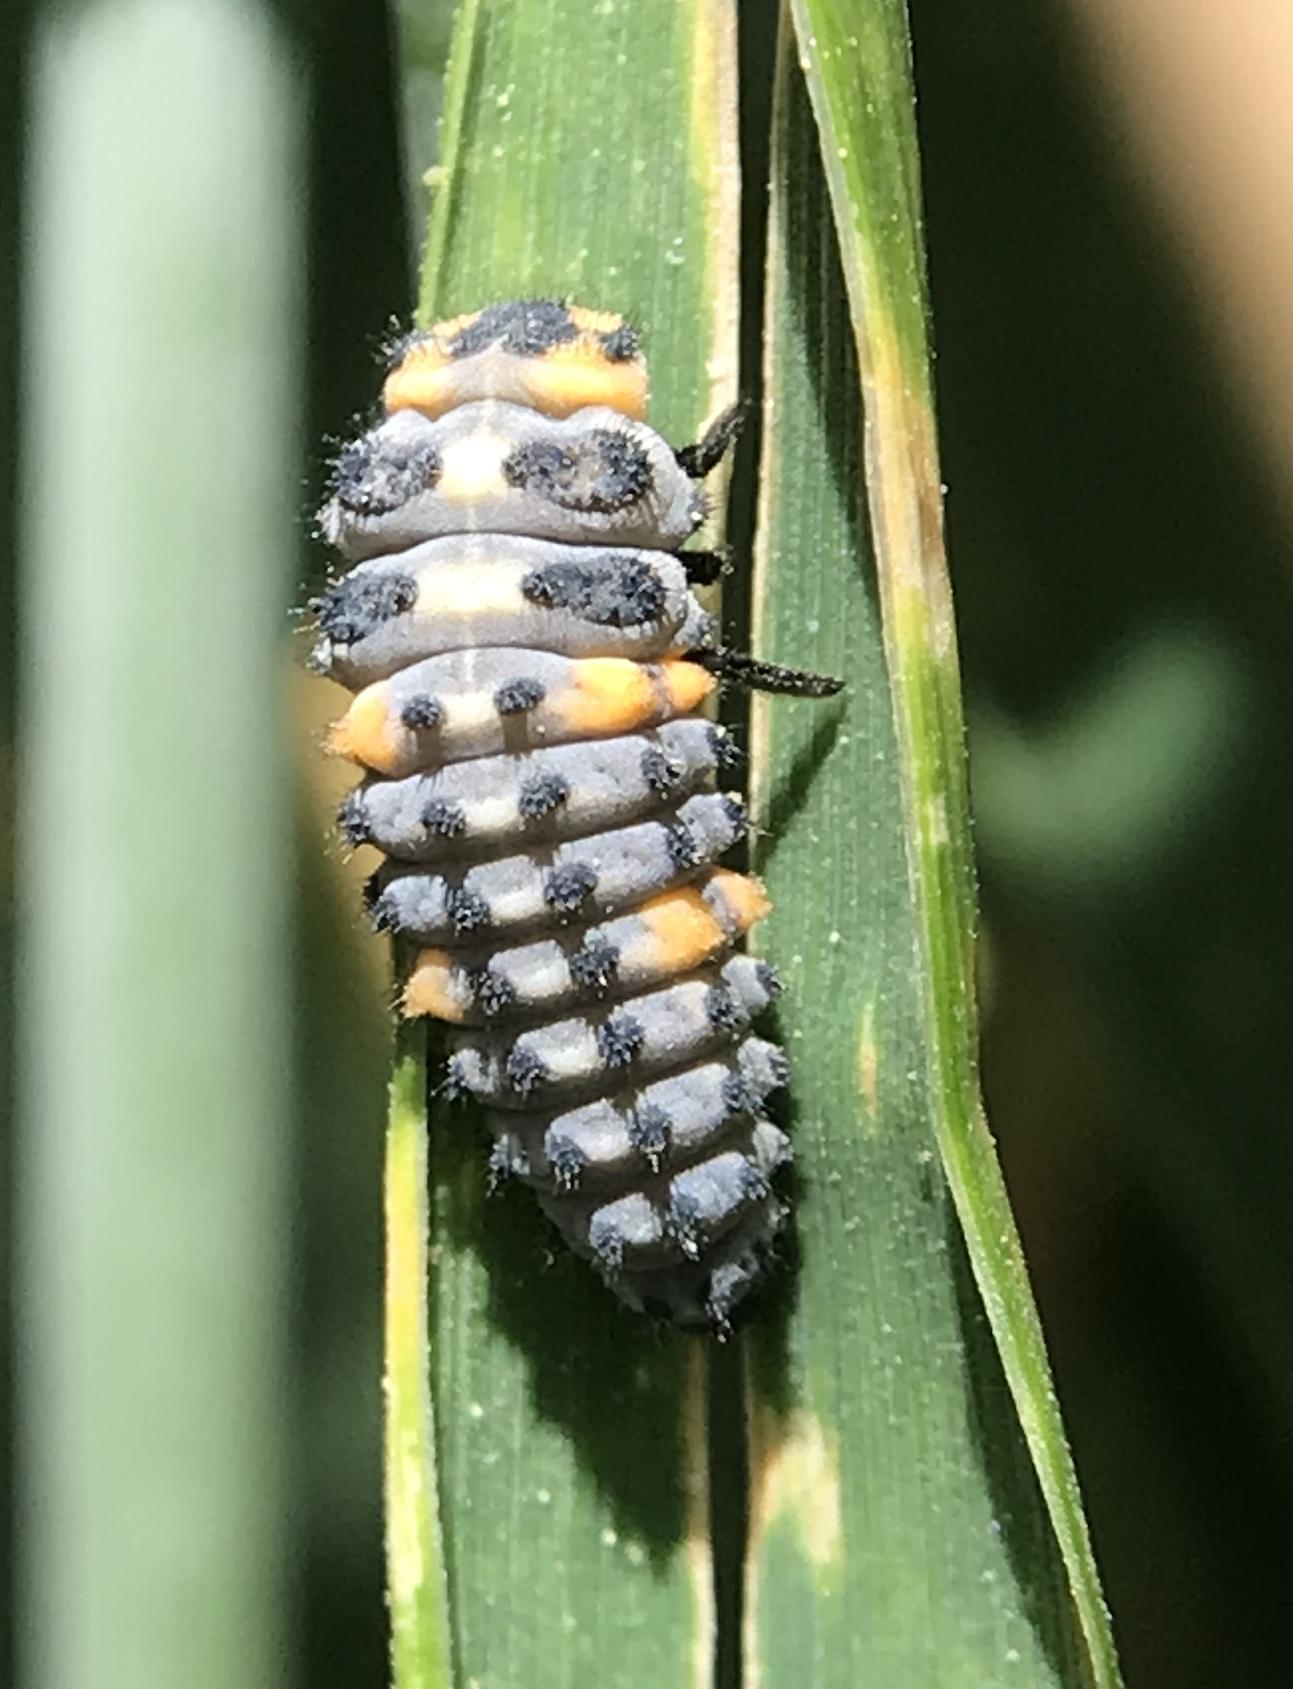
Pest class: predators